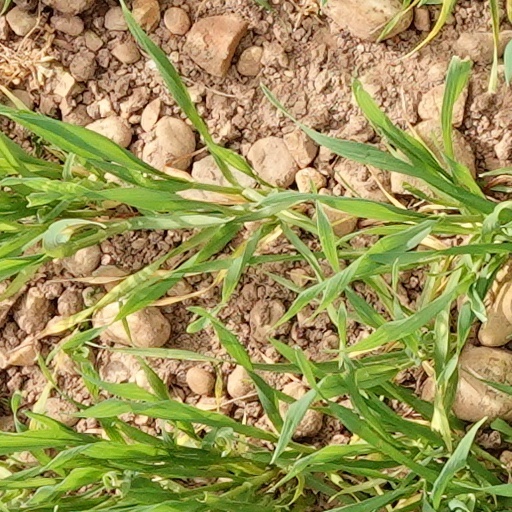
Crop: wheat